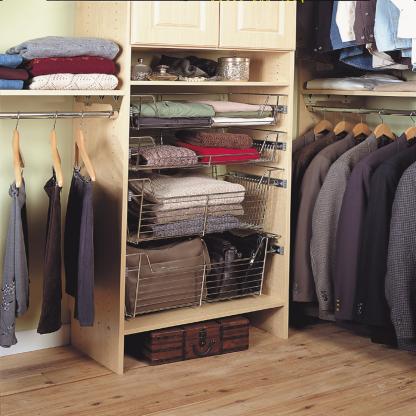
Scene: Indoor